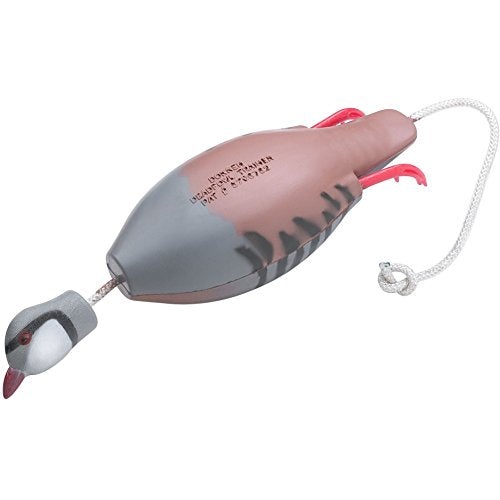
Dokken Dead Fowl Chukar Partridge Hunting Dog Retriever Trainer
Brand: Dokken Color: brown Features: Dead Fowl Chukar Partridge Dokken P100 Scent Injectable Floats in water Measures 12in x 3-1/2in Details: While not a precise replica in size and weight, the Chukar Partridge Dead Fowl Trainer is designed for use in teaching proper retrieving techniques for Retriever puppies and for Spaniels, Flushing and Pointing Breed Dogs. These trainers have a natural game bird feel, dead bird neck, will not sink, and are easy to throw. Total length is approximately 12' from tip of the beak to the tip of the tail. Approximately 3 1/2' in diameter (10' girth), weighs approximately 8 ounces. Package Dimensions: 11.5 x 4.1 x 3.2 inches Binding: Sports
Brand: Dokken
Category: Sporting Goods > Outdoor Recreation > Hunting & Shooting > Hunting > Hunting Dog Equipment > Hunting Dog Training Dummies